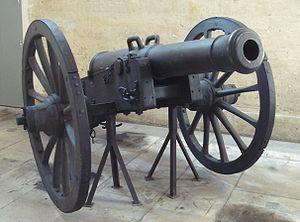
Jean-Baptiste Vaquette de Gribeauval, né à Amiens 15 septembre 1715 - mort le 9 mai 1789 à Paris au 43, rue de Richelieu, officier et ingénieur, réforme l'artillerie de campagne française.
L'artillerie de campagne est une des branches majeures de l'artillerie, qui a pour vocation de soutenir et appuyer les troupes sur le champ de bataille. Pour remplir cette fonction, son matériel doit être mobile et apte à suivre des opérations mobiles. Cet impératif a tendance à lui faire adopter des pièces plus légères et moins puissantes que par exemple l'artillerie de siège ou l'artillerie de place.